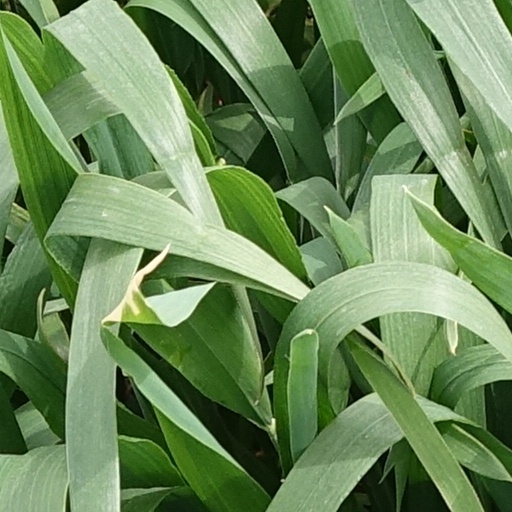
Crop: wheat